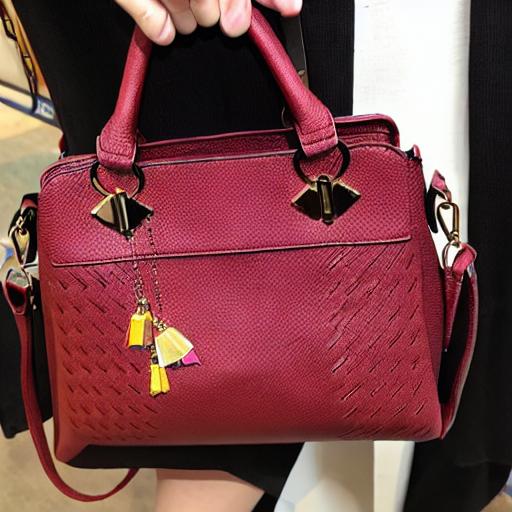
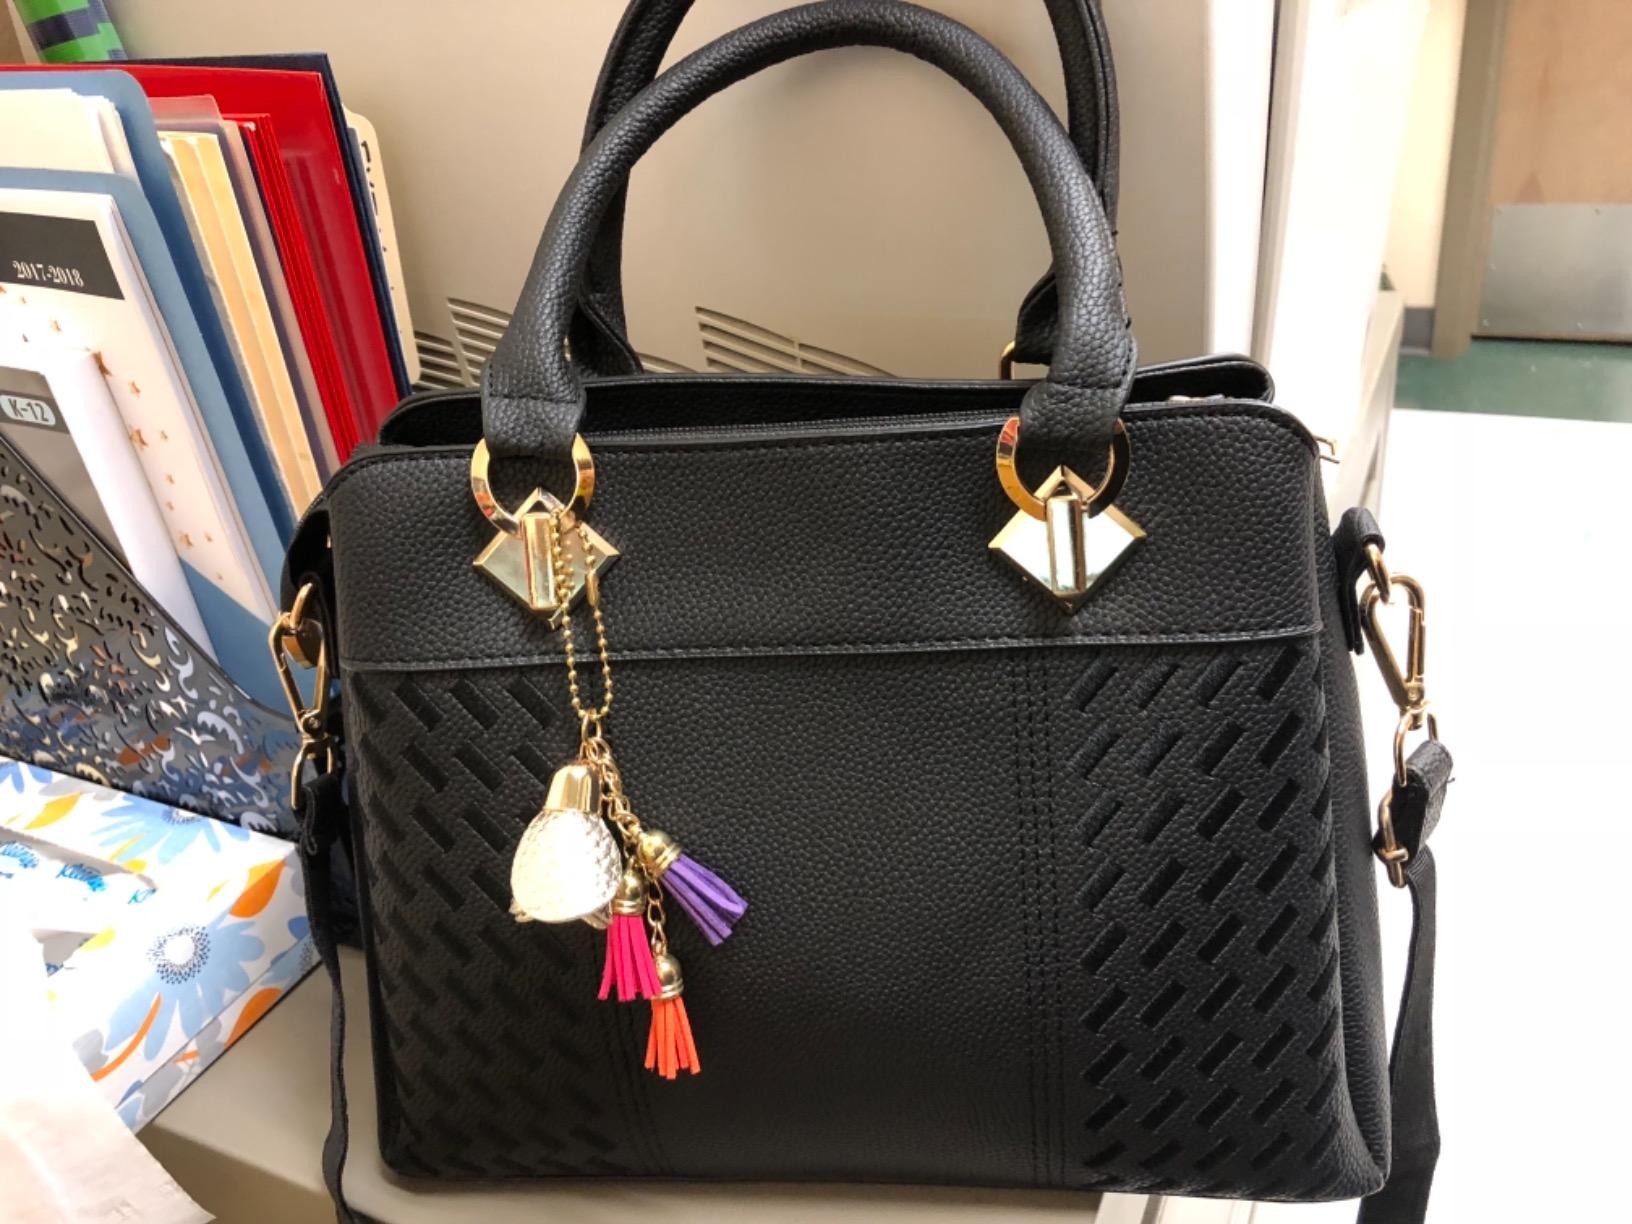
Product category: accessories_handbag
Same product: no